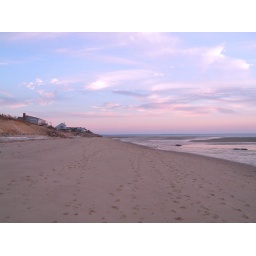
More pinks in the sky, almost turns the sand pink too